Brabham BT45

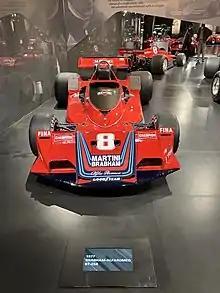
BT45B at the Alfa Romeo Museum

The car was the first Brabham to use Alfa Romeo type 115-12 flat 12-cylinder engine with and of torque. It was equipped with a Hewland six-speed transmission. It used the front air intakes of the previous Brabham, but by regulation no longer has the air brooms behind the cockpit and has side panels with larger air intakes to feed the engine and more radiant surfaces. The frame was an aluminium monocoque, while the braking system was constituted by ventilated disc brakes produced by Girling. The front suspension consisted of double wishbones with pull-rods, coil springs and stabilizer bars, while the rear used coil springs and stabilizer bars.